Performance art

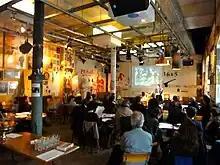
Revived Cabaret Voltaire on the Spiegelgasse street 1 in Zürich, 2011

Performance art is an artwork or art exhibition created through actions executed by the artist or other participants. It may be witnessed live or through documentation, spontaneously developed or written, and is traditionally presented to a public in a fine art context in an interdisciplinary mode. Also known as artistic action, it has been developed through the years as a genre of its own in which art is presented live. It had an important and fundamental role in 20th century avant-garde art.